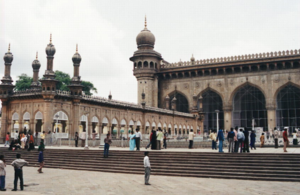
Fateh Jang Mahbub `Alî Khân Bahadur Asaf Jâh VI ou Asaf Jâh VI est le neuvième souverain de la dynastie des Nizâm de l'Hyderâbâd. Il est né le 17 août 1866. Il est le quatrième fils d'Afdhal ad-Dawleh Asaf Jâh V et seul survivant au moment de la mort de son père le 26 février 1869. Il monte sur le trône âgé de moins de trois ans. Il est mort le 29 août 1911 à Hyderâbâd et enterré dans la mosquée Mecca Masjid. Son second fils Fateh Jang `Othman `Alî Khân lui succède.
Nabâb Mir Farkhunda `Alî Khân Nâsir ad-Dawleh, Asaf Jâh IV ou Asaf Jâh IV est le septième souverain de la dynastie des Nizâm de l'Hyderâbâd. Il est né le 25 avril 1794 à Bîdâr. Il est le fils aîné de Nizâm al-Mulk Asaf Jâh III, Après la mort de son père le 21 mai 1829, il accède au trône le 24 mai. Il meurt le 16 mai 1857 à Hyderâbâd et est enterré dans la mosquée Mecca Masjid.
Nabab Mir Tahniyat Afdhal ad-Dawleh, Asaf Jâh V ou Asaf Jâh V est le huitième souverain de la dynastie des Nizâm de l'Hyderâbâd. Il est né le 11 octobre 1827. Il est le fils aîné de Nâsir ad-Dawla Asaf Jâh IV. Après la mort de son père le 16 mai 1857, il monte sur le trône le 18 mai. Il meurt le 26 février 1869 à Hyderâbâd et est enterré dans la mosquée Mecca Masjid.